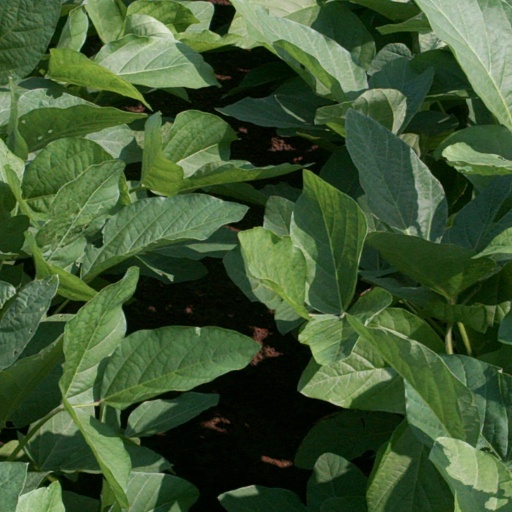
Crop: soybean